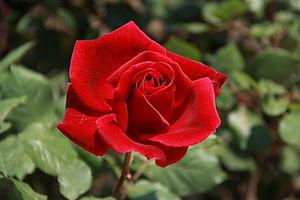
Le prix All-America Rose Selections est un prix annuel qui a été décerné de 1940 à 2013 aux États-Unis dans le domaine de la culture de la rose pour la variété la plus exceptionnelle. Ce prix était considéré dans ce domaine comme le plus prestigieux des États-Unis. Il a cessé en 2013 pour être remplacé par les American Garden Rose Selections.